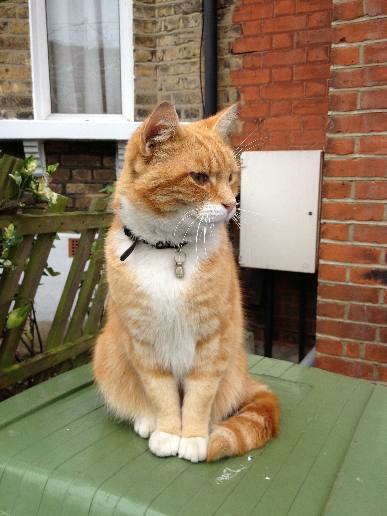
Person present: No